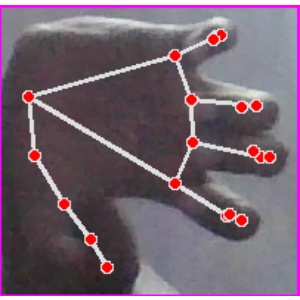
अक्षर: त